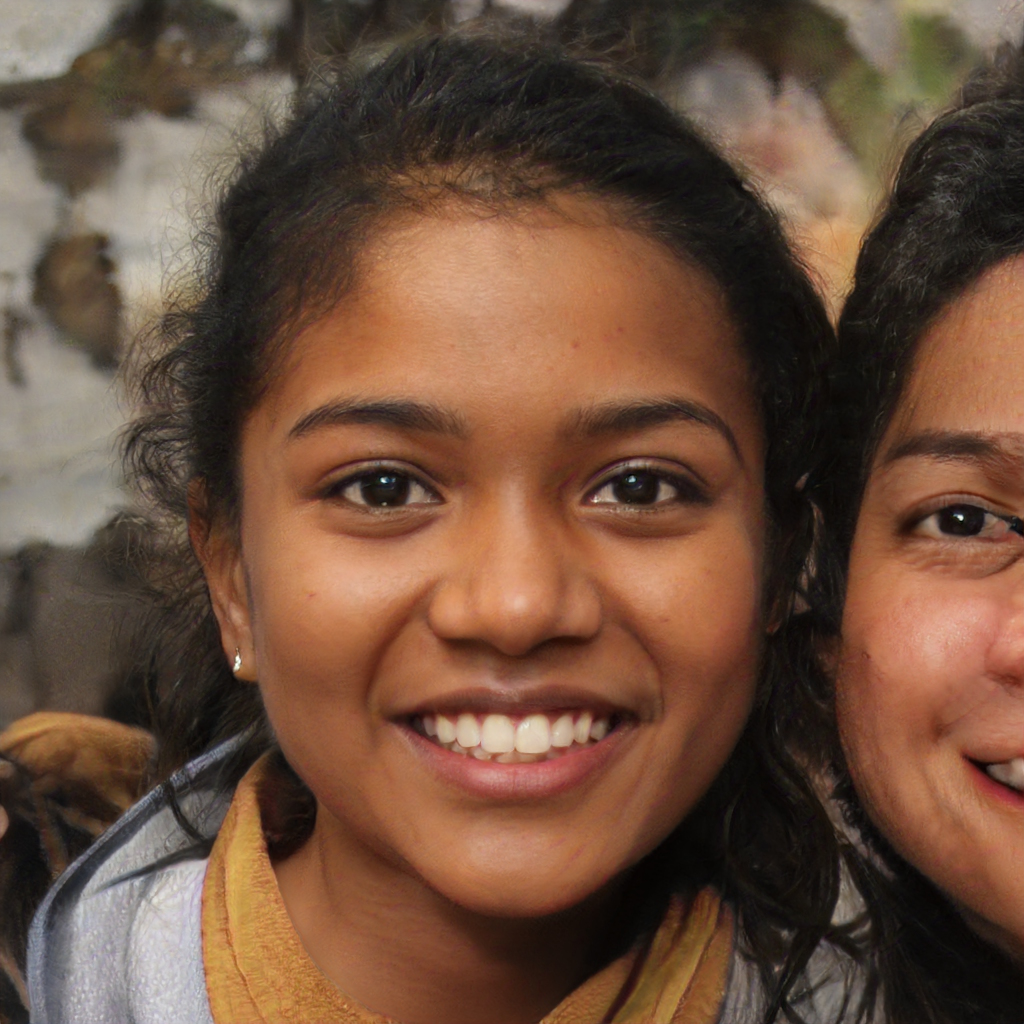
Gender: Female